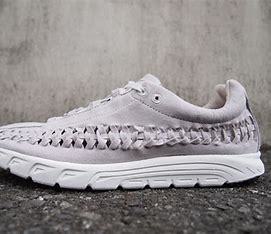
Brand: Nike
Model: Mayfly Woven